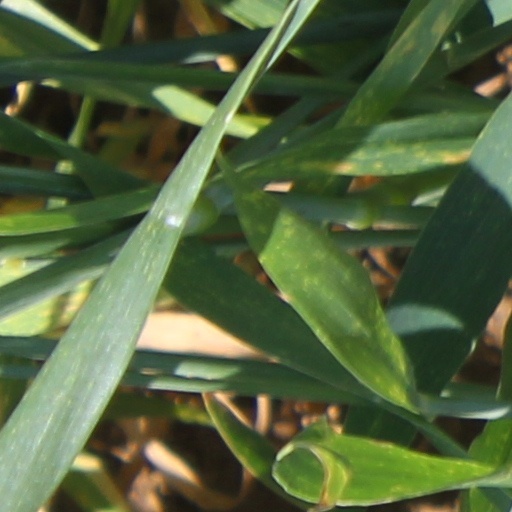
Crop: wheat